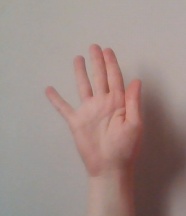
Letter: sheen